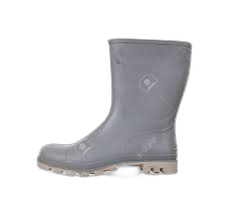
Waste category: shoes